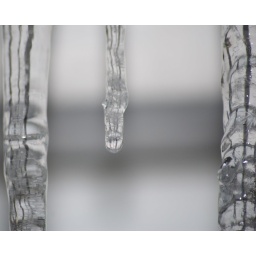
Icicles formed over the back door of the house